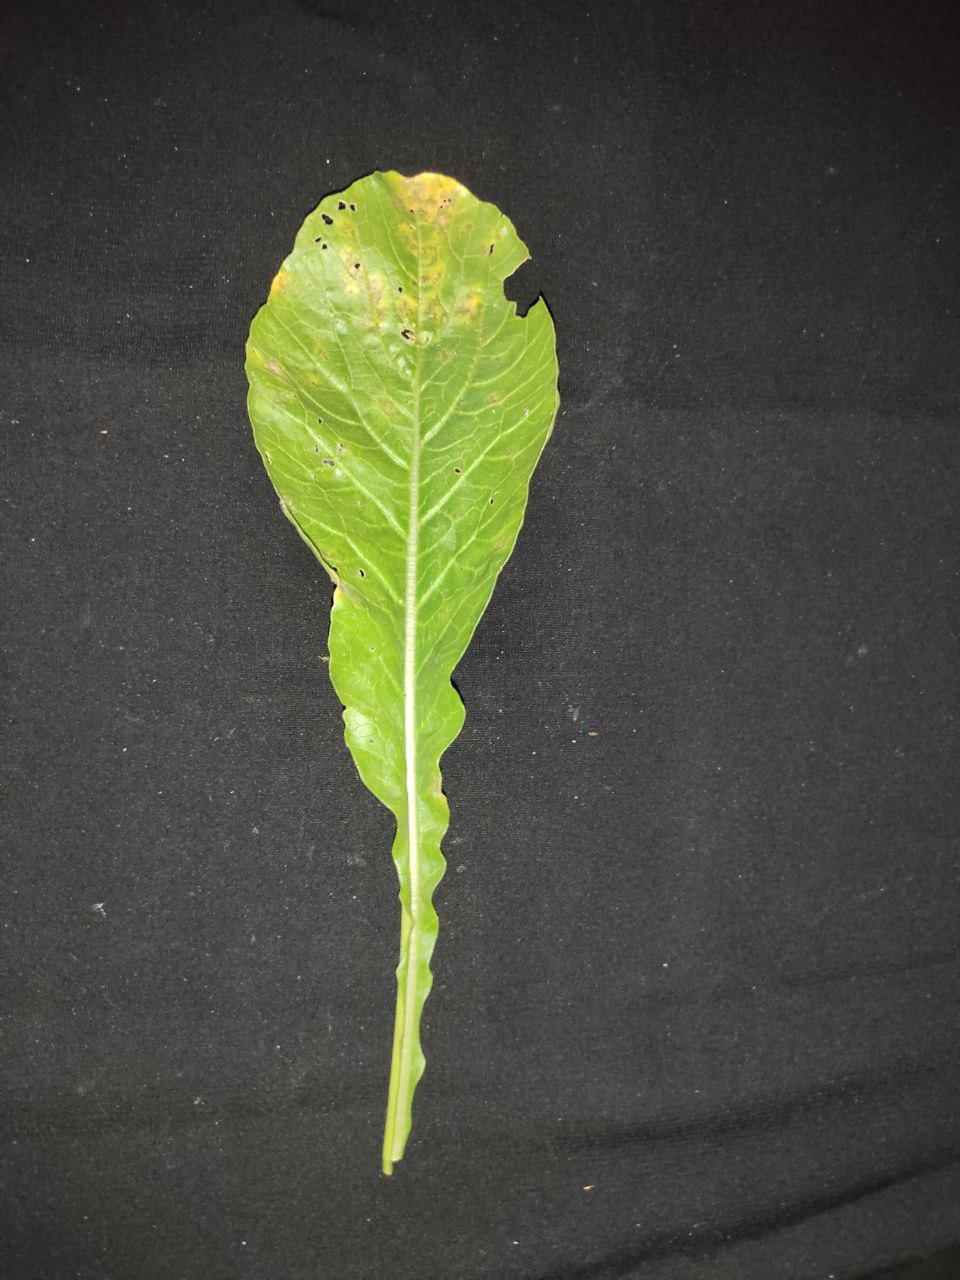
Label: Downey mildew